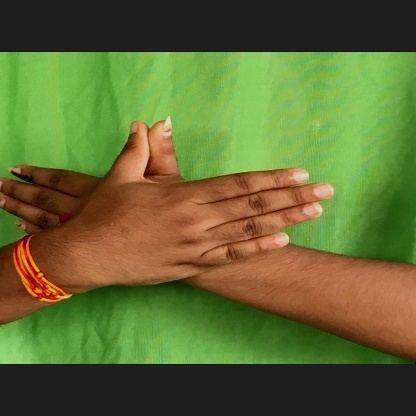
Mudra: Garuda